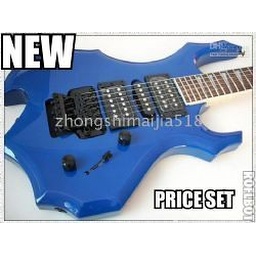
New arrival electric guitar blue in color